Simran Kaur Mundi

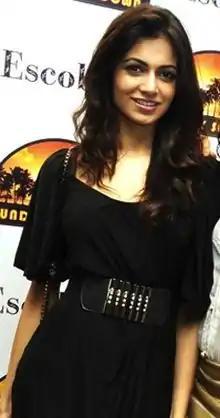
Simran Kaur Mundi at an event launch

Mundi made her acting debut in Bollywood with the film on 16 December 2011 opposite newcomer Sunny Gill which released to a lukewarm response at the box office but she received positive appreciation for her performance. In July 2013 she made her Punjabi Film debut opposite Punjabi superstar Gippy Grewal and Punjabi musical legend Jazzy Bains in the film "Best of Luck", which had the third highest opening day (Rs 7.1 million) and weekend (Rs 22.4 million) for a Punjabi film at the time of release and went on to create a spot amongst the top grossing Punjabi films. In September 2013, Mundi made her debut in Tollywood with the film "Potugadu", opposite Telugu movie star Manoj Manchu which took a blockbuster opening on release.